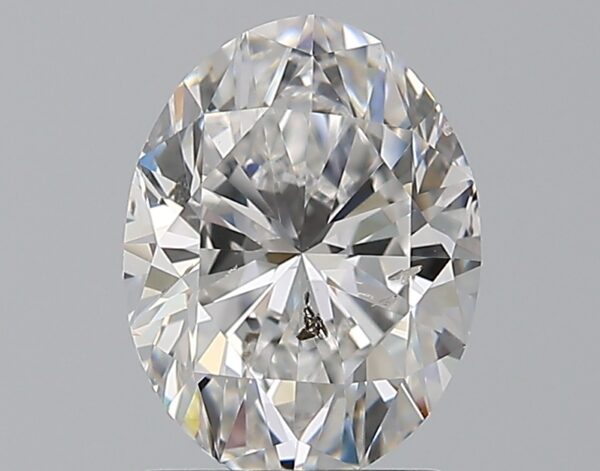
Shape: oval
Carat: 1.5
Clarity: SI2
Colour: E
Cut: VG
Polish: EX
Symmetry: VG
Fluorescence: N
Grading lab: GIA
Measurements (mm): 8.55 x 6.42 x 4.21